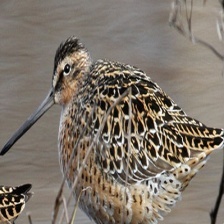
Species: SHORT BILLED DOWITCHER
Scientific name: LIMNODROMUS GRISEUS